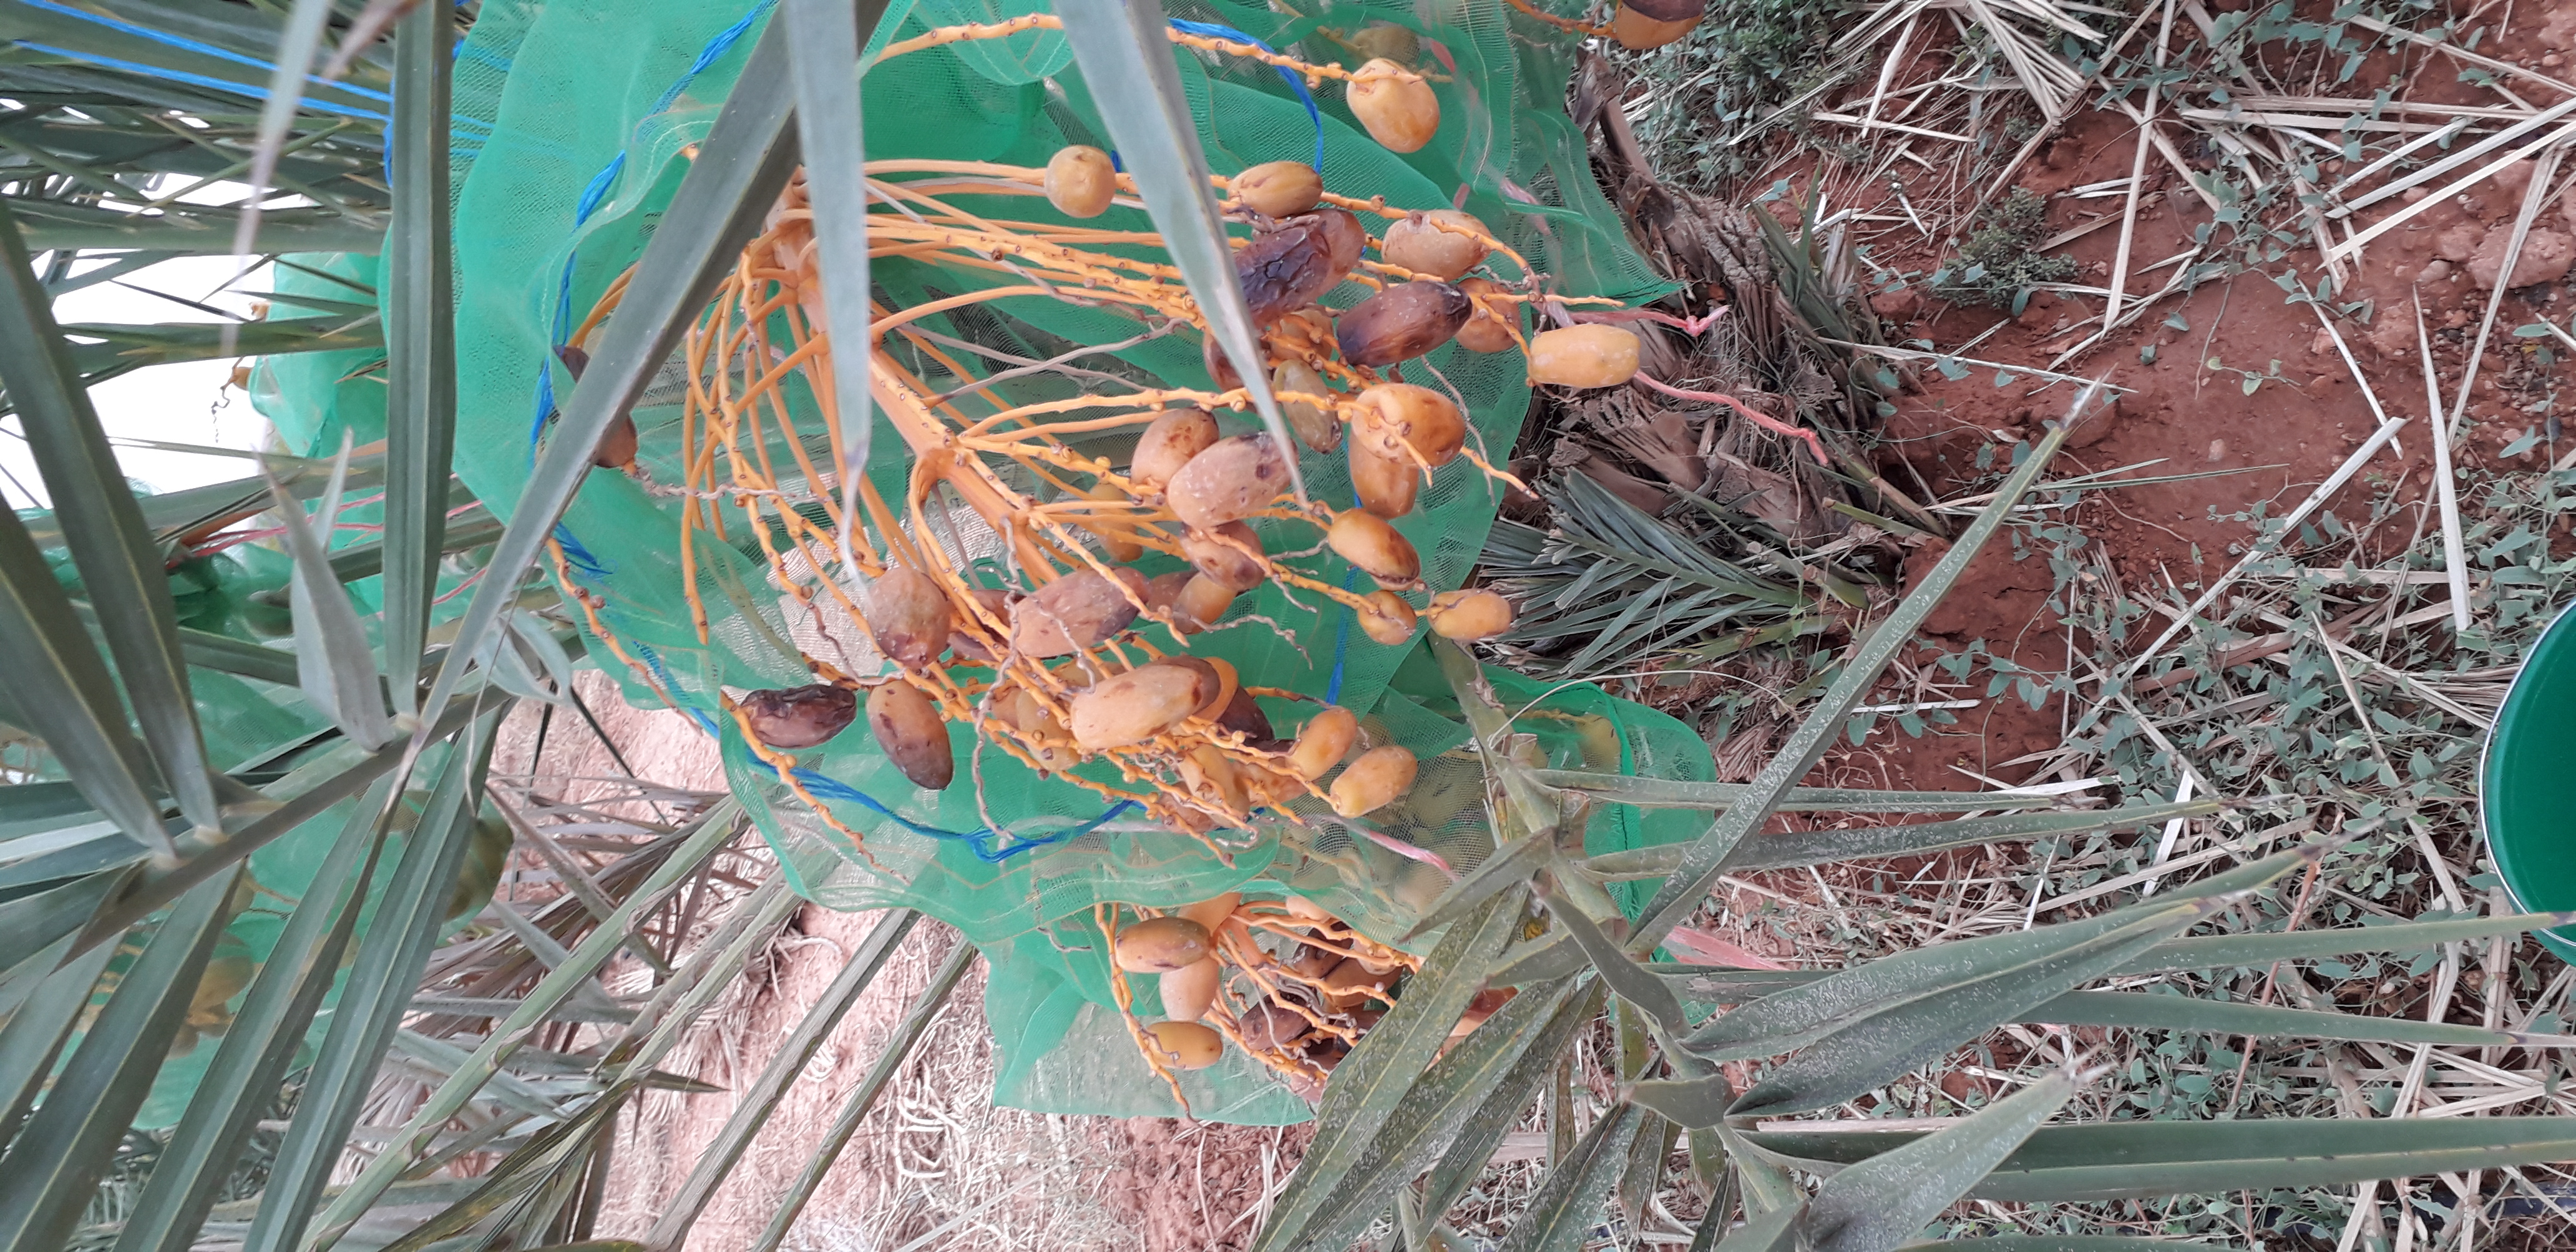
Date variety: Boumajhoul